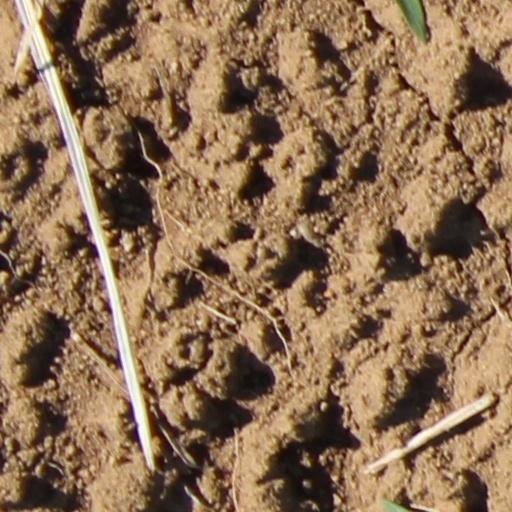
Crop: wheat